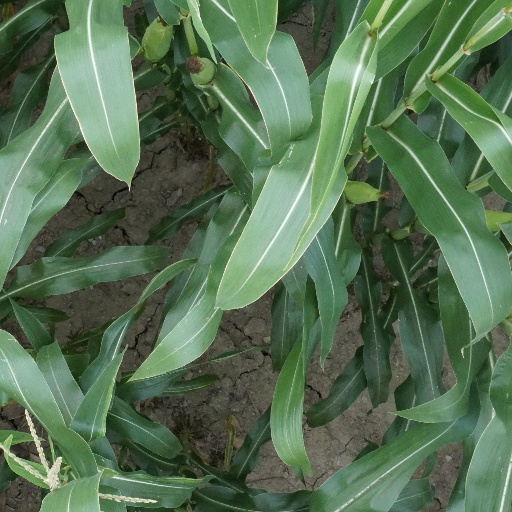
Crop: maize; corn